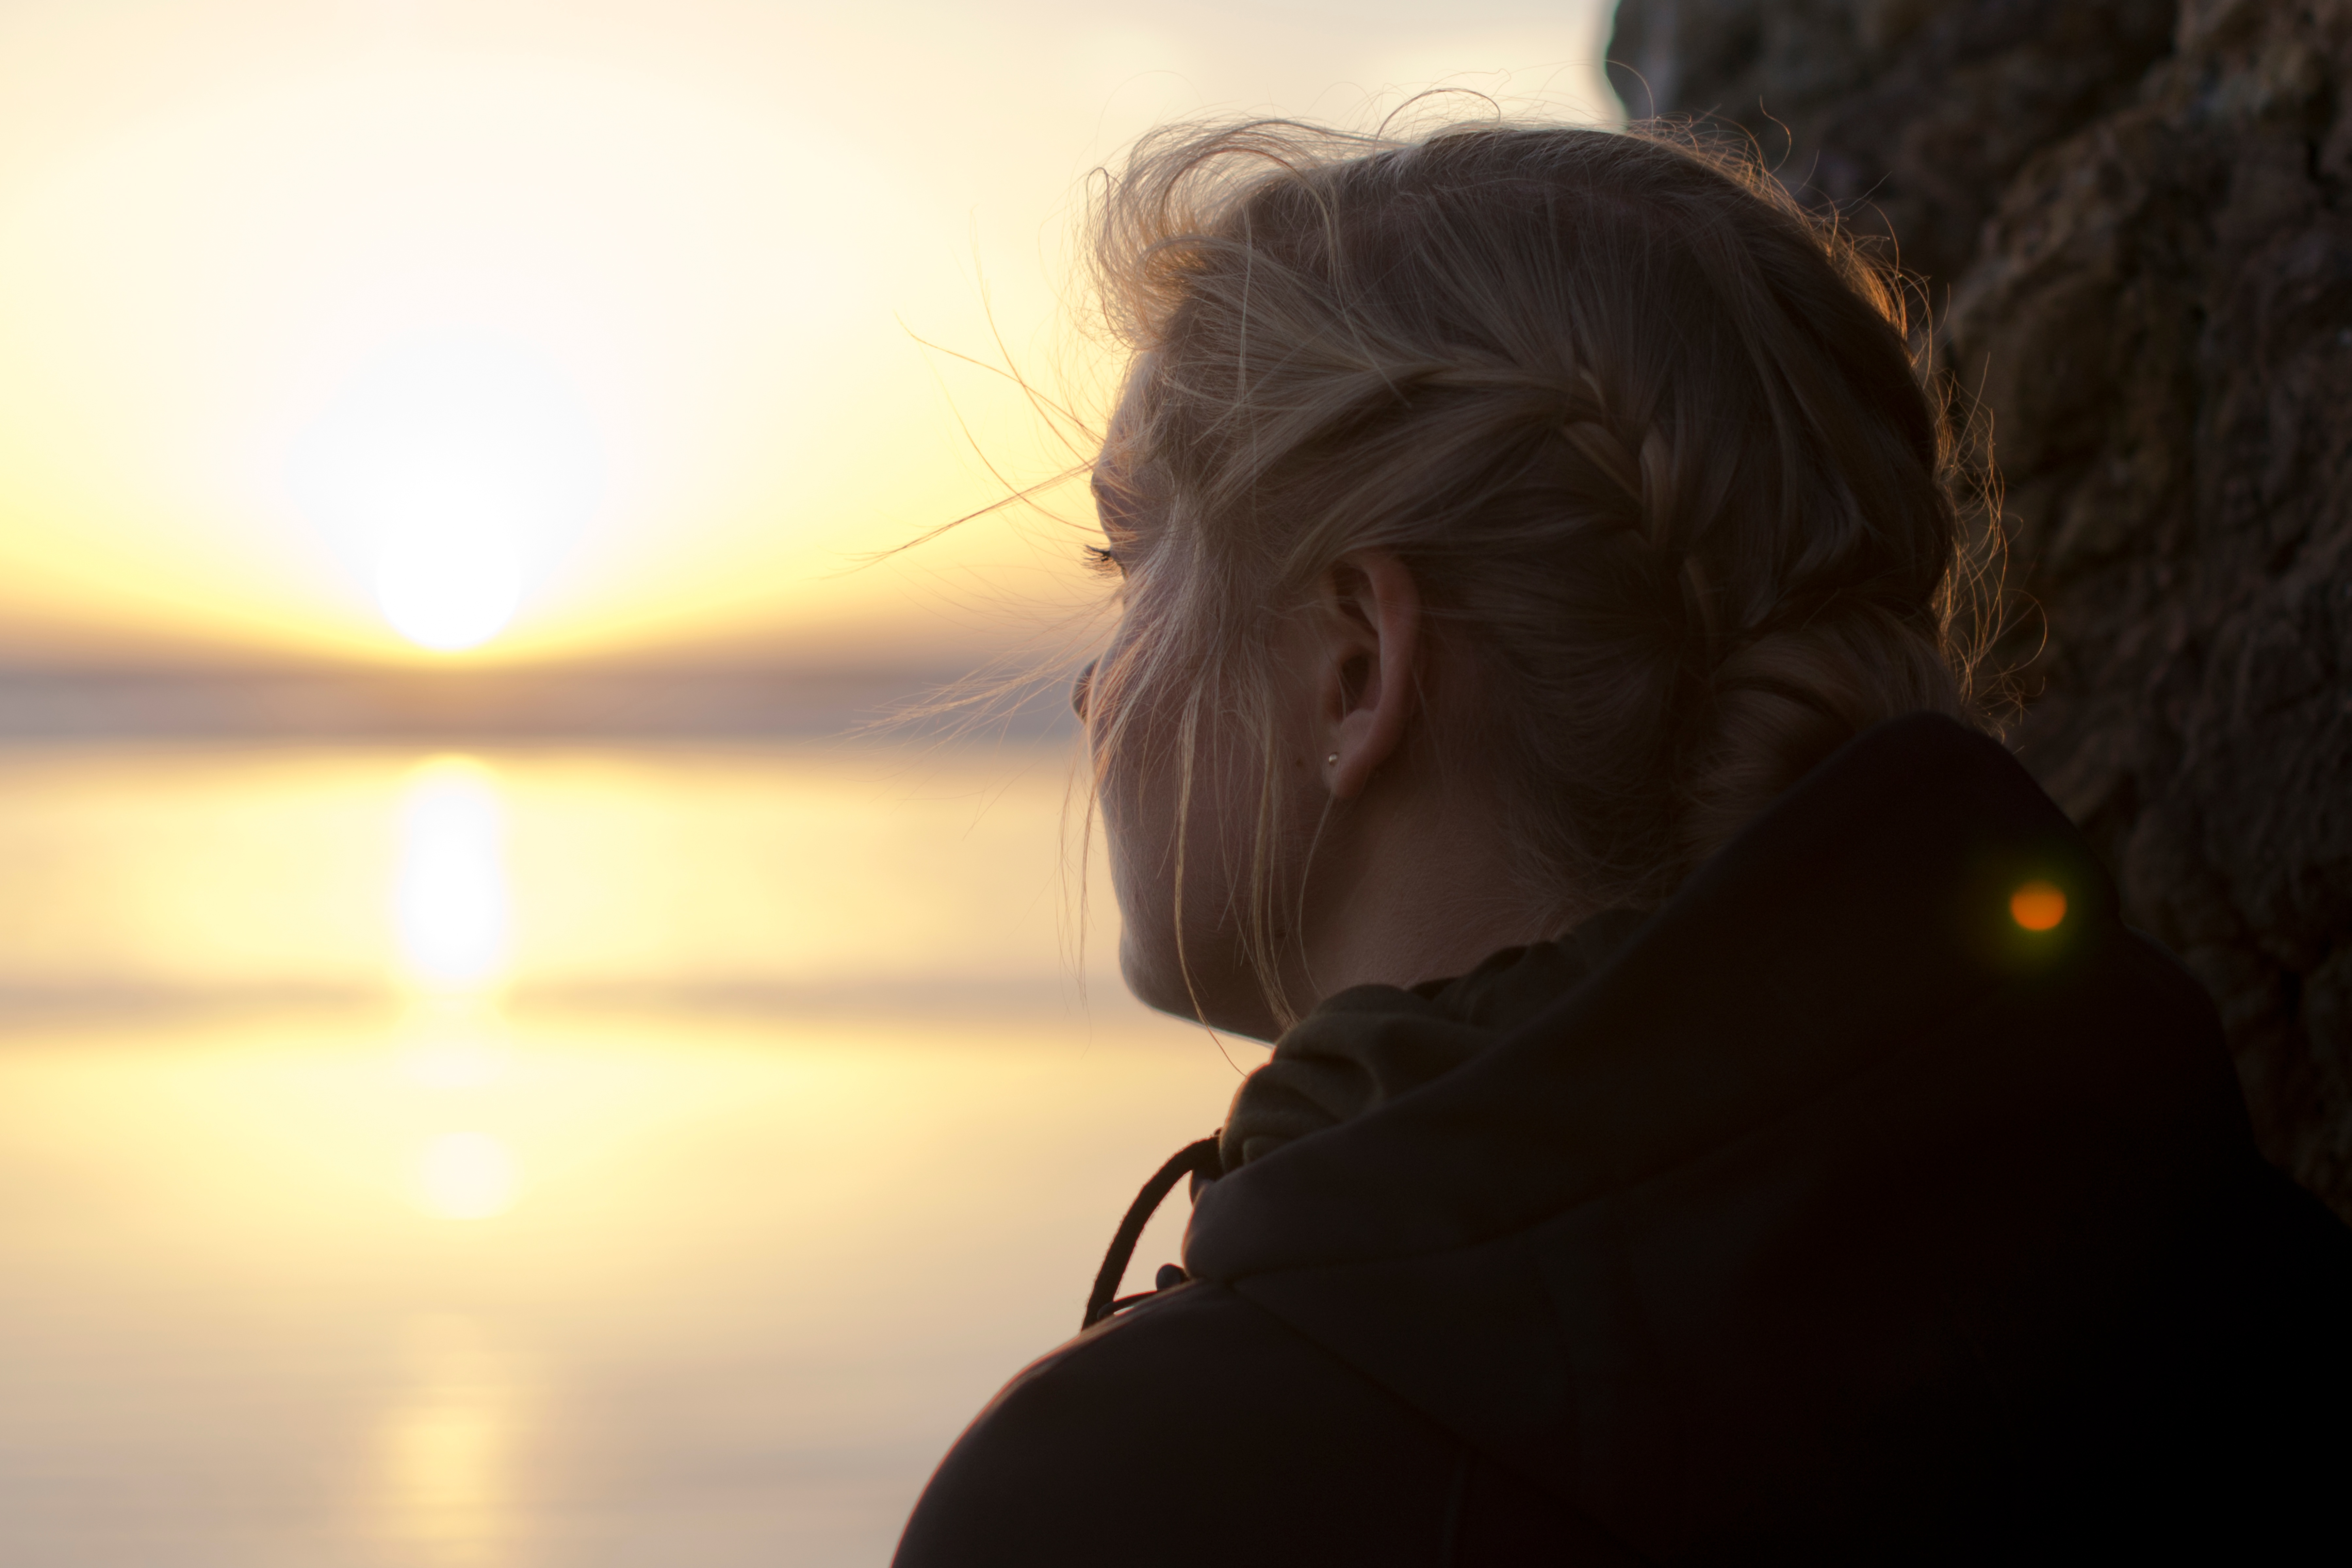
hand, light, sunset, sunlight, morning, portrait, darkness, emotion, interaction